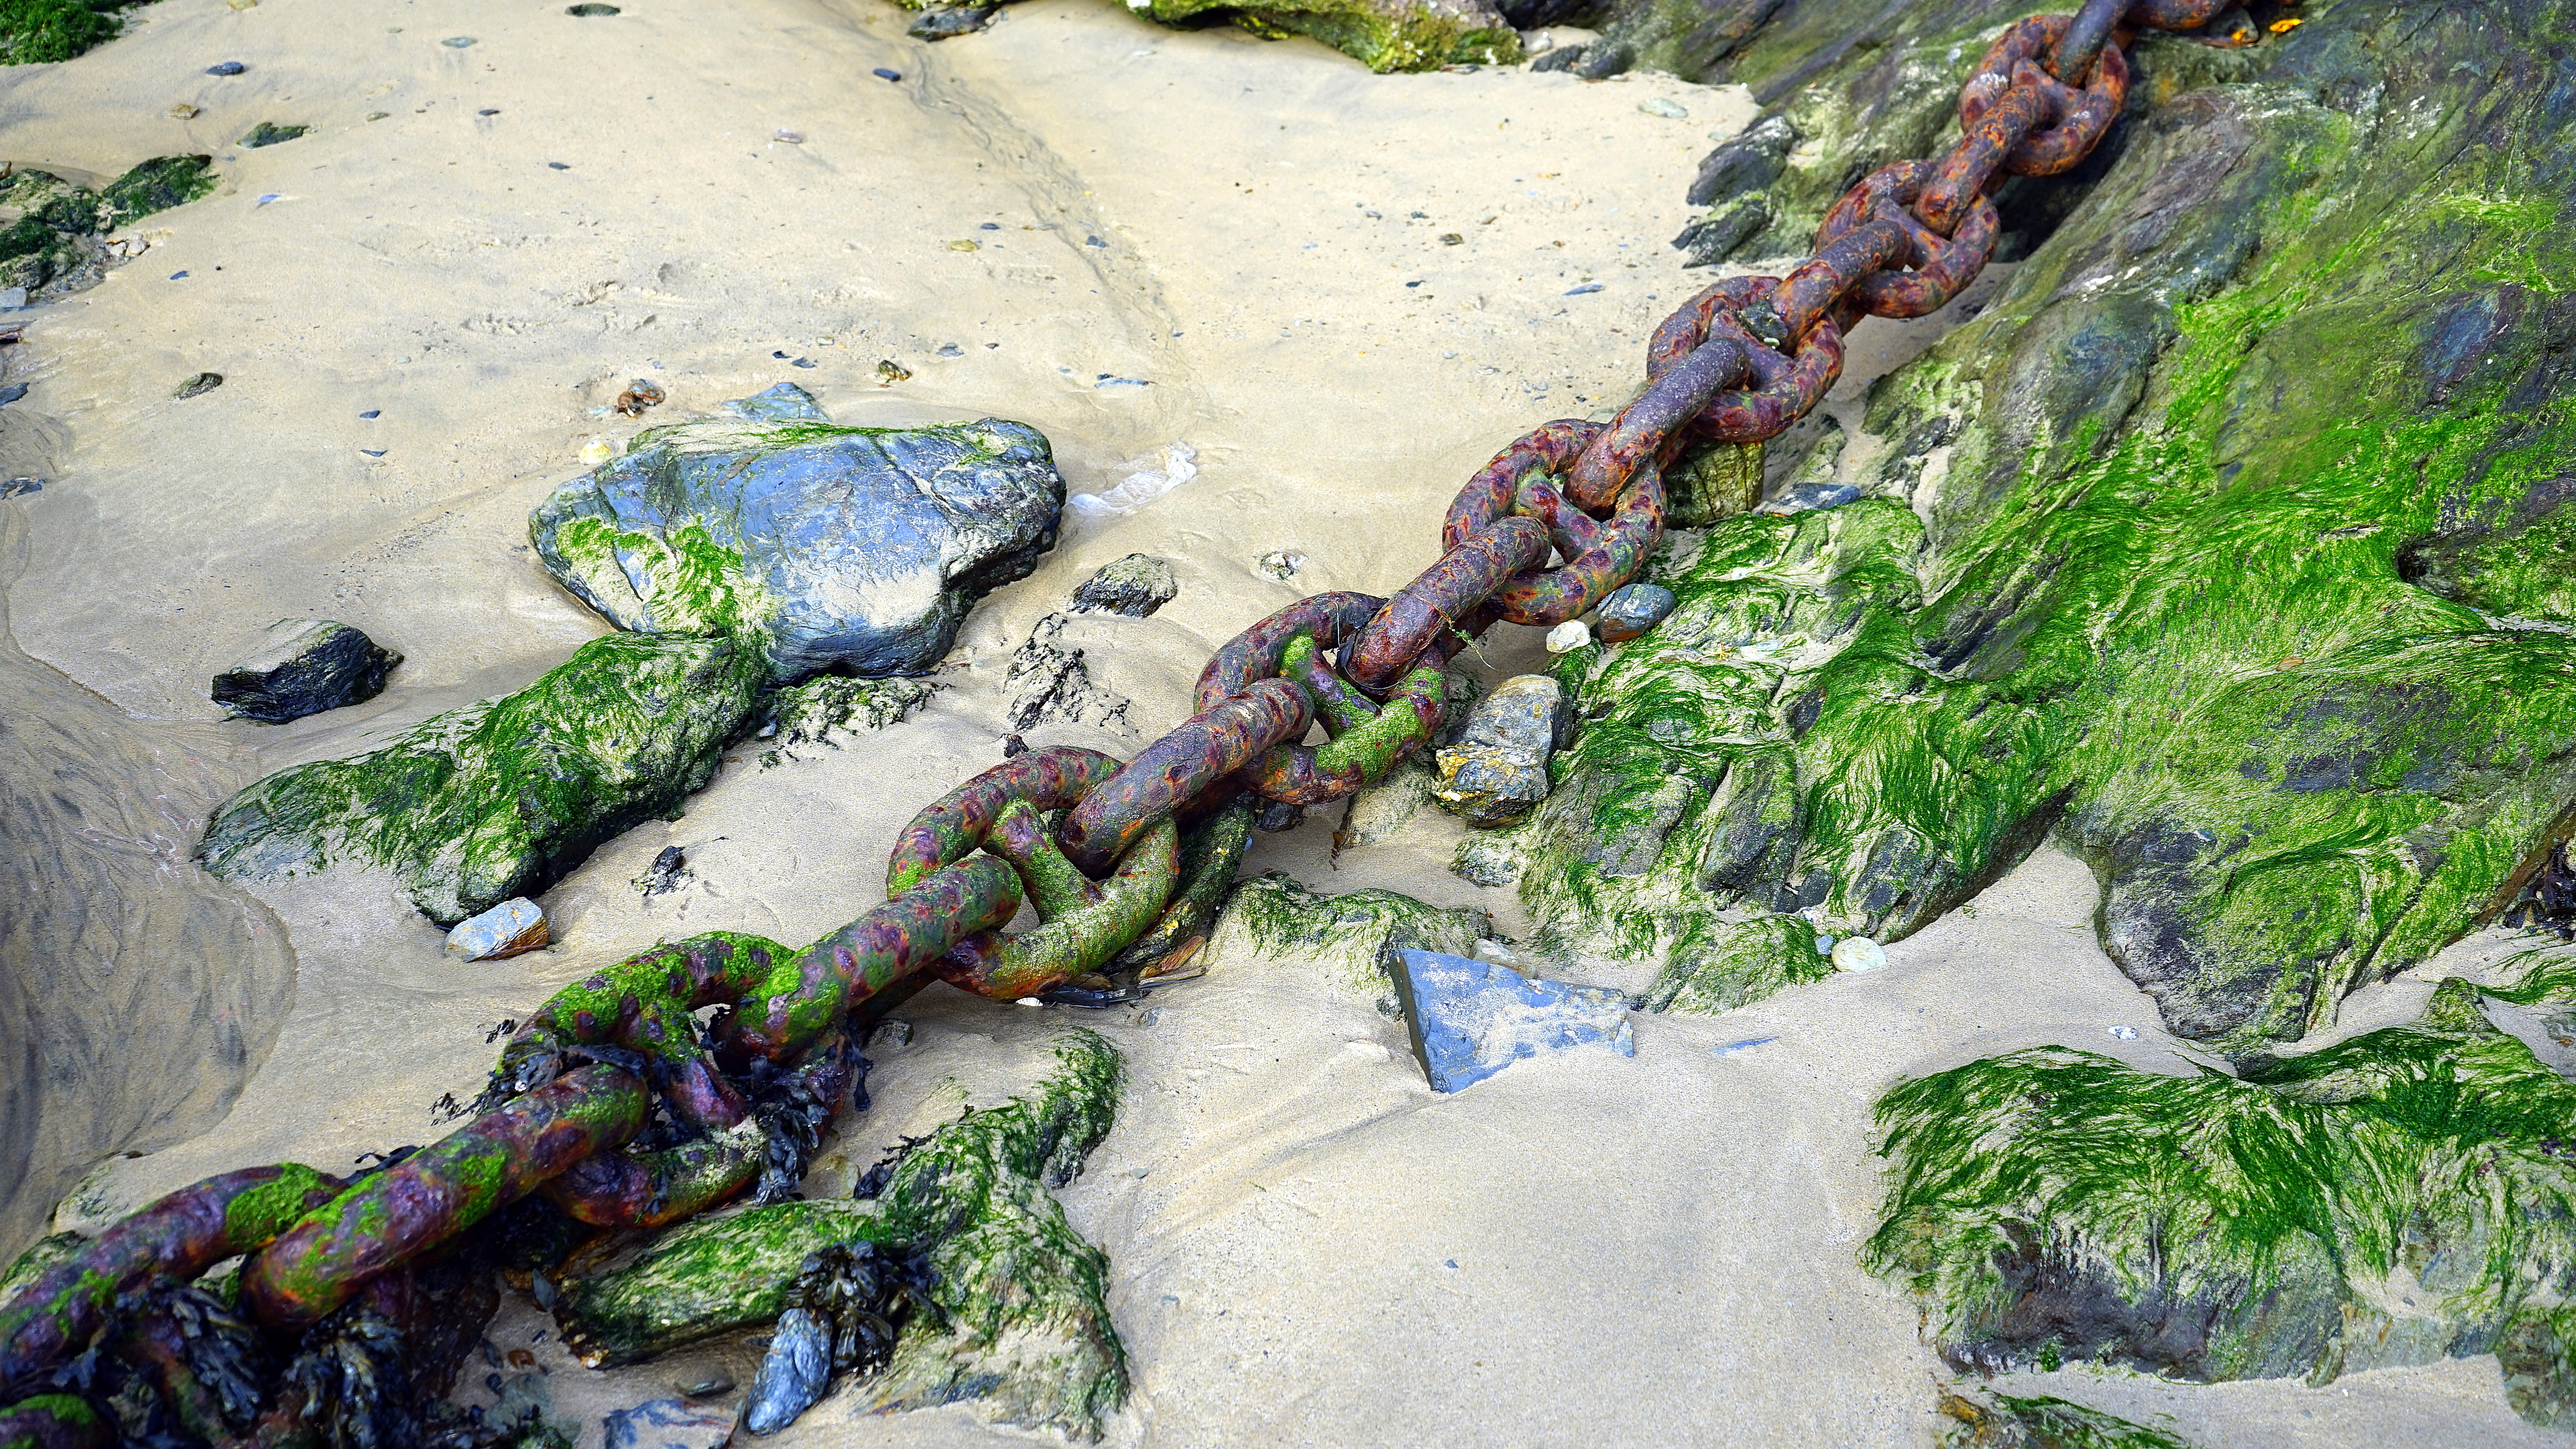
beach, tree, water, nature, sand, rock, vintage, chain, old, wildlife, stream, green, metal, brown, industrial, link, terrain, art, geology, rusty, iron, heavy, connection, strong, strength, metallic